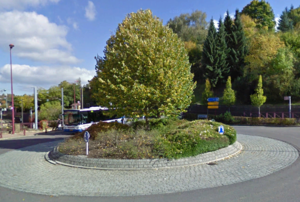
rond point central de Rumelange
Rumelange est une ville et le chef-lieu de la commune portant le même nom située dans le canton d'Esch-sur-Alzette. Il s'agit de la commune la plus méridionale du Luxembourg.